Boy Recto

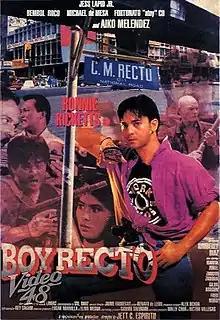

Boy Recto is a 1992 Philippine action film directed and co-written by Jett C. Espiritu. The film stars Ronnie Ricketts in the title role.